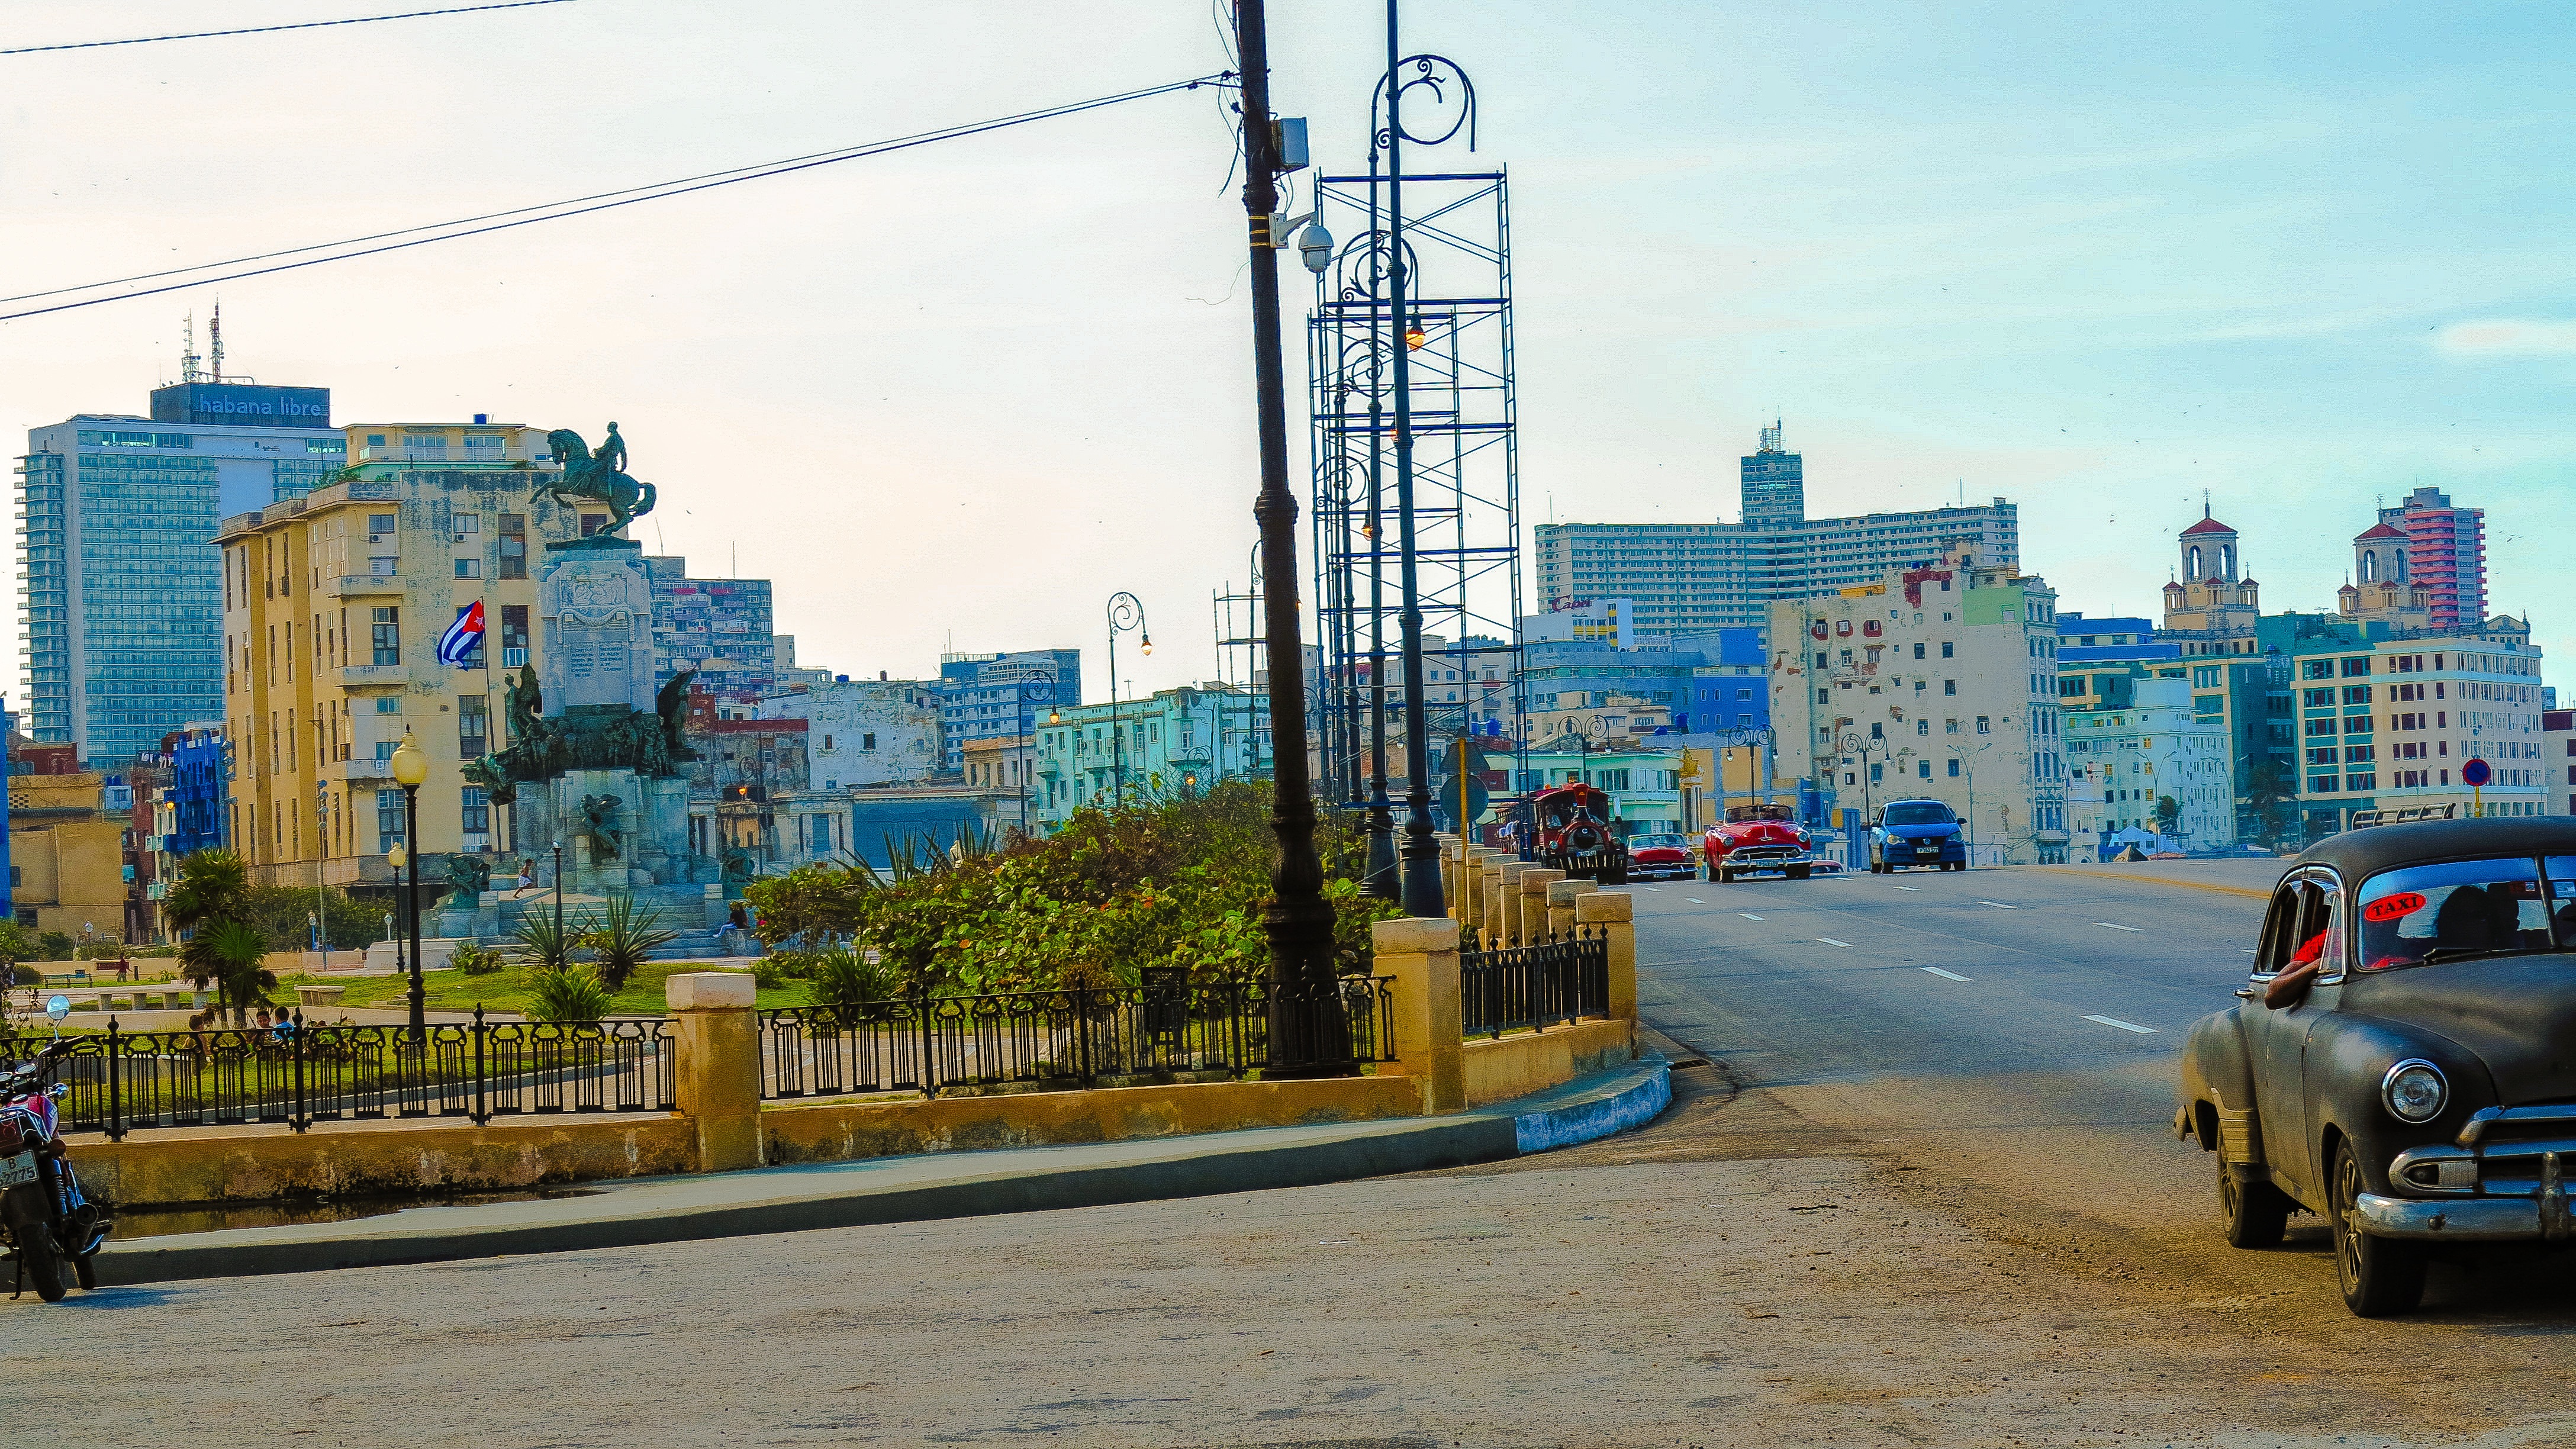
architecture, people, road, skyline, street, photographer, town, adventure, view, city, skyscraper, photo, cityscape, downtown, summer, vacation, travel, transport, vehicle, canon, landmark, colorful, tourism, tower block, cuba, streetphotography, infrastructure, cars, landscapes, lightroom, wow, oldcars, havana, metropolis, cityphotography, neighbourhood, urban area, residential area, human settlement, neverforget, discoverearth, discoverglobe, architecturephotos, traveladdict, photographerlife photography